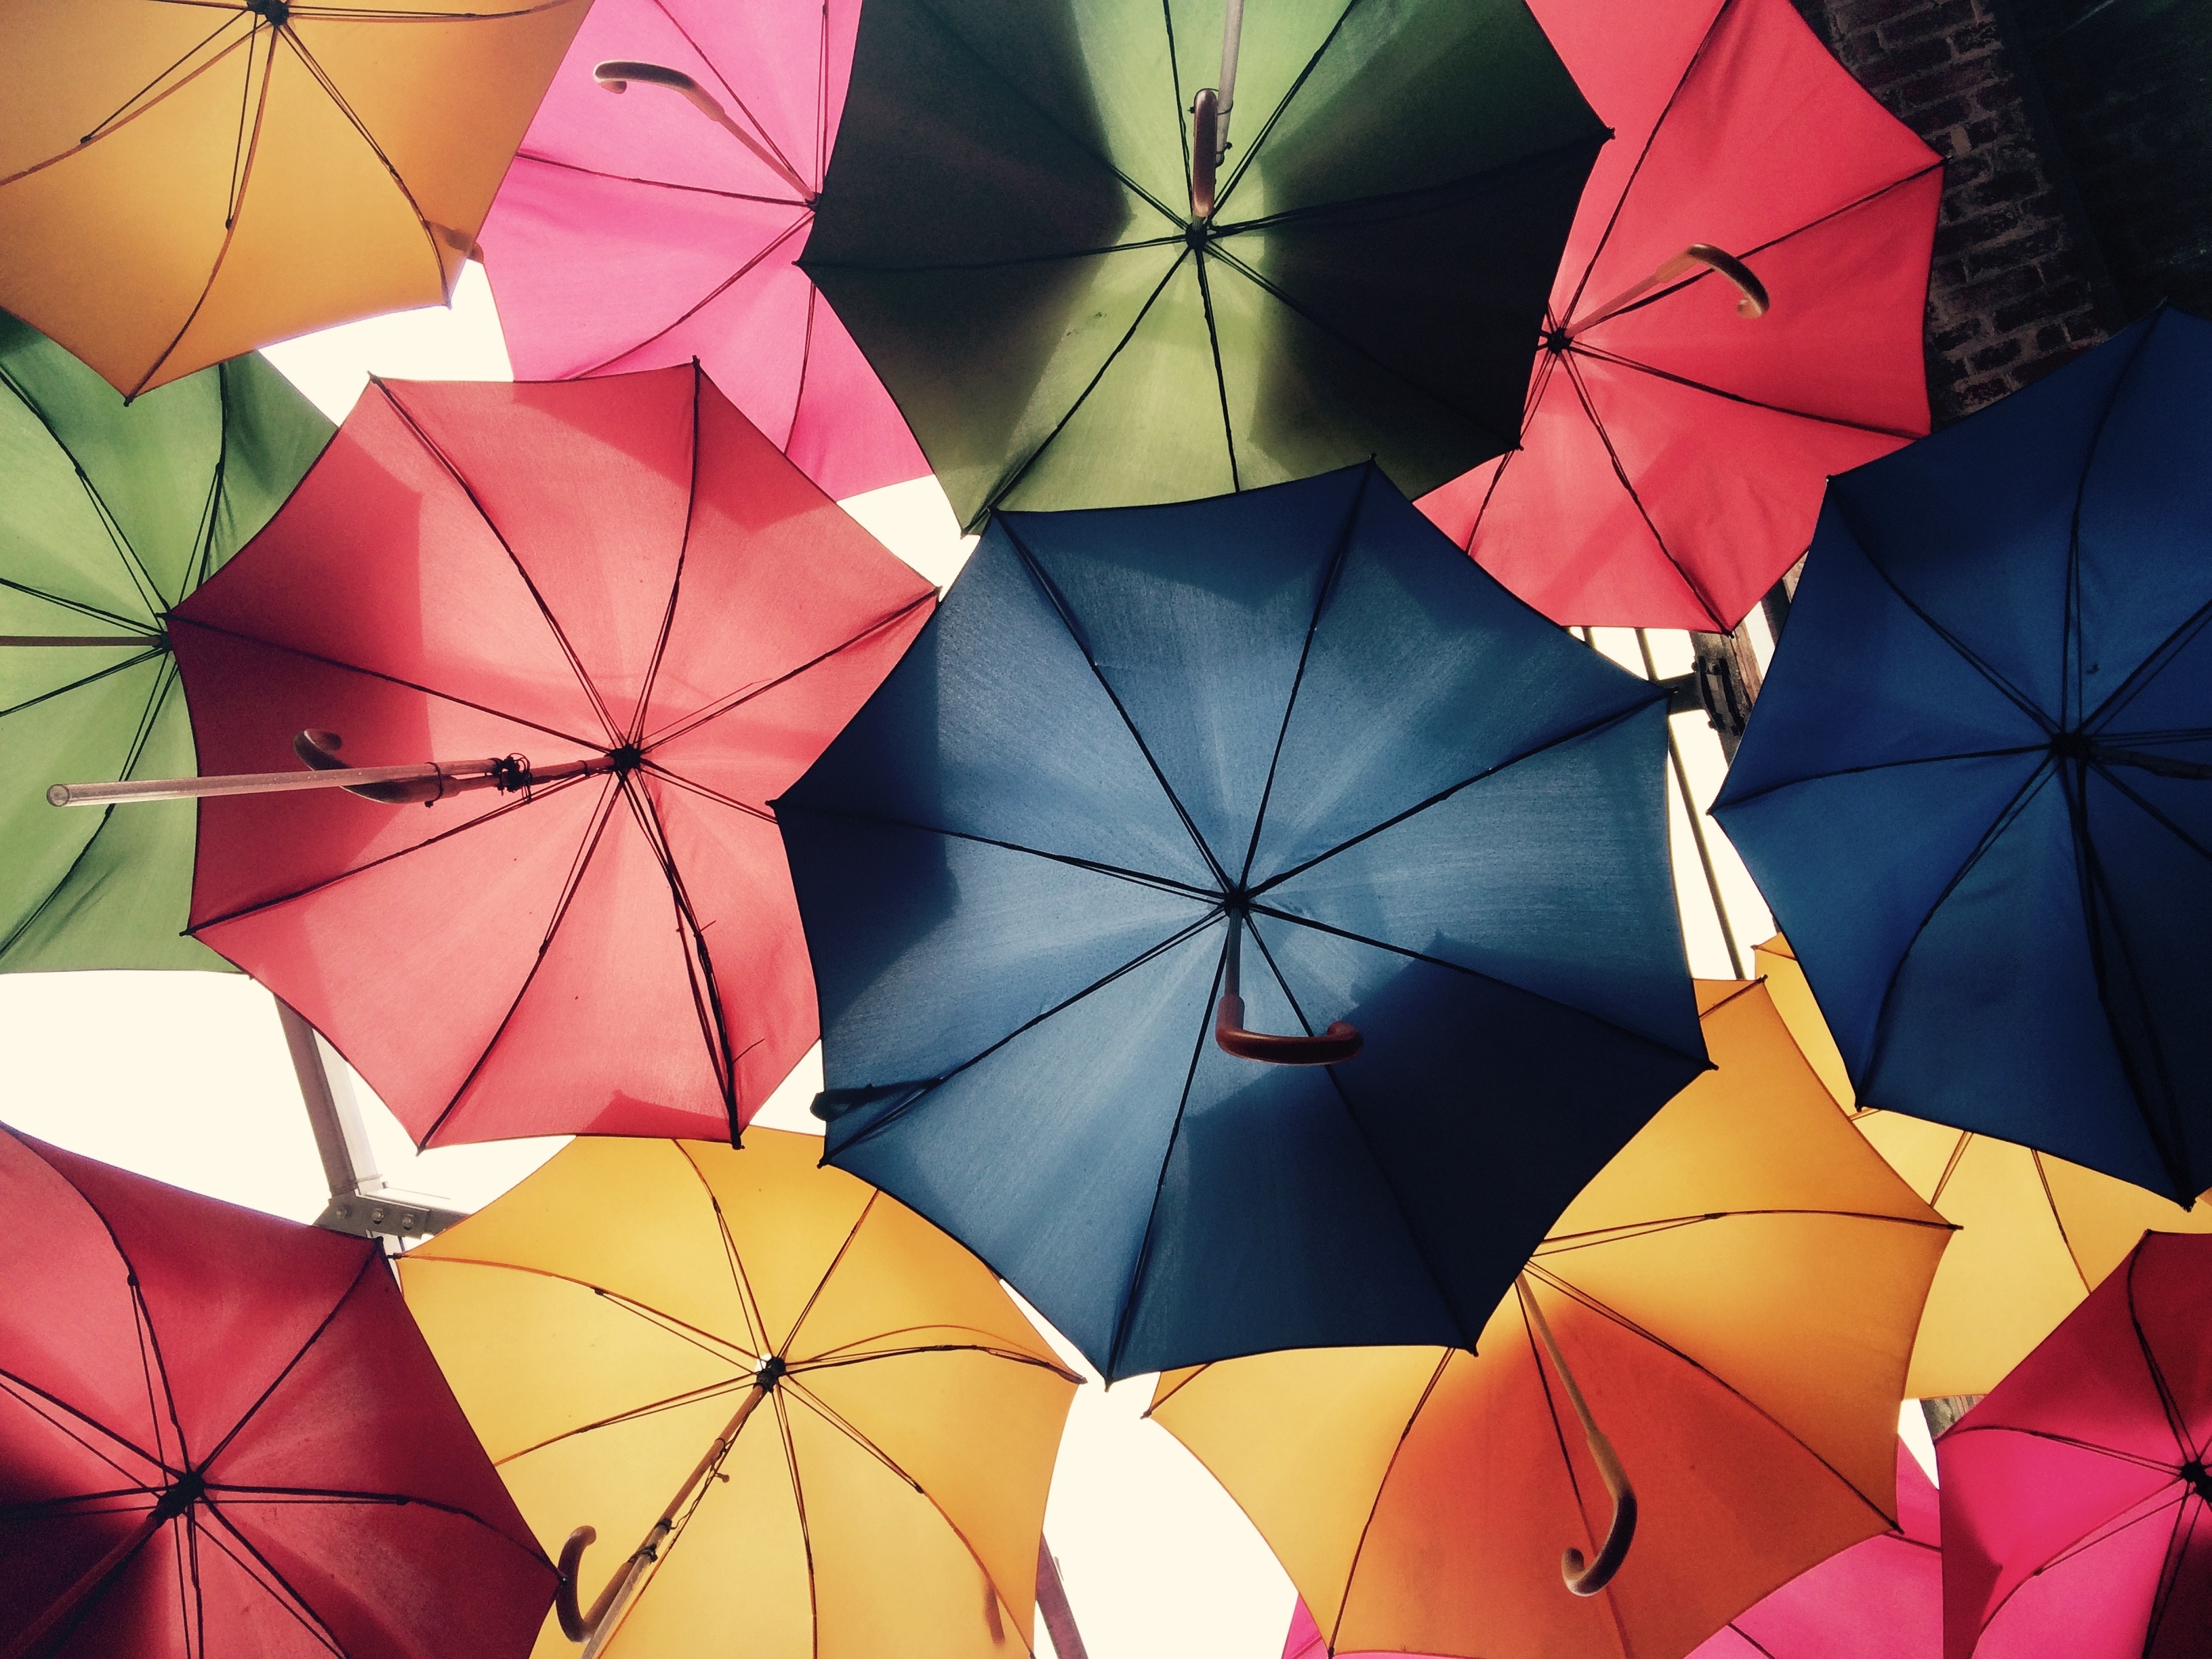
sky, wheel, rain, flower, petal, umbrella, color, colorful, circle, shelter, art, symmetry, umbrellas, parasol, shape, cover, fashion accessory